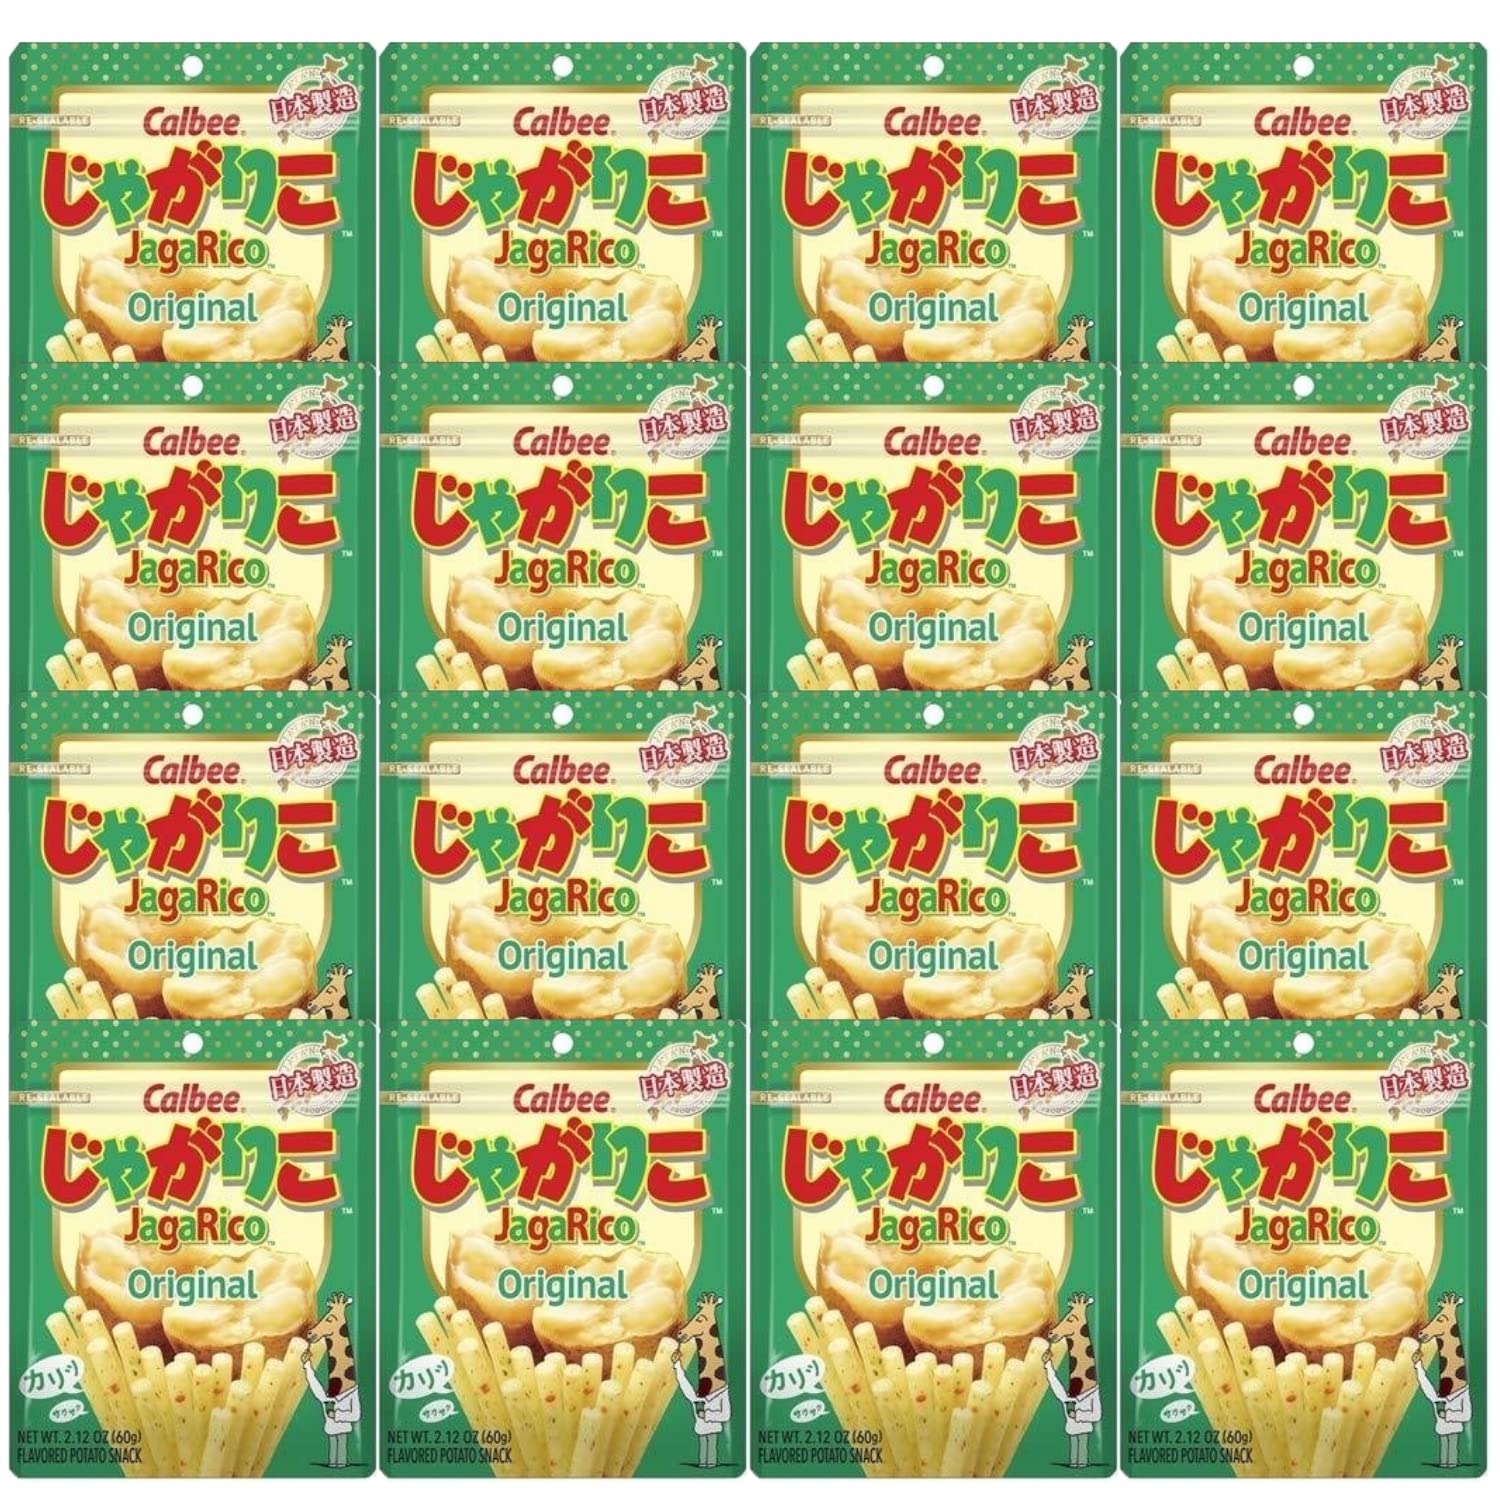
Item Name: Calbee JagaRico Original Salad Potato Snack (Pack of 12)
Bullet Point: Original
Product Description: Calbee Jagarico Original (Pack of 12)
Value: 25.44
Unit: Ounce

Price: 22.58